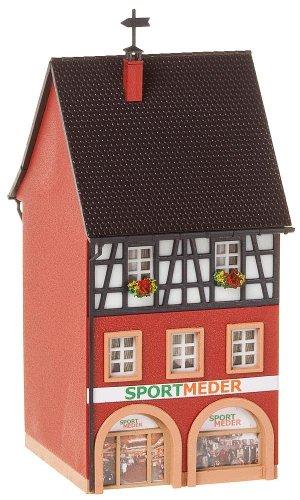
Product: Faller 232330 Sportmeder Townhouse N Scale Building Kit
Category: Toys & Games | Hobbies | Trains & Accessories | Accessories | Buildings & Structures
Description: Designed for model builders and collectors over the age of 1513.
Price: $30.64